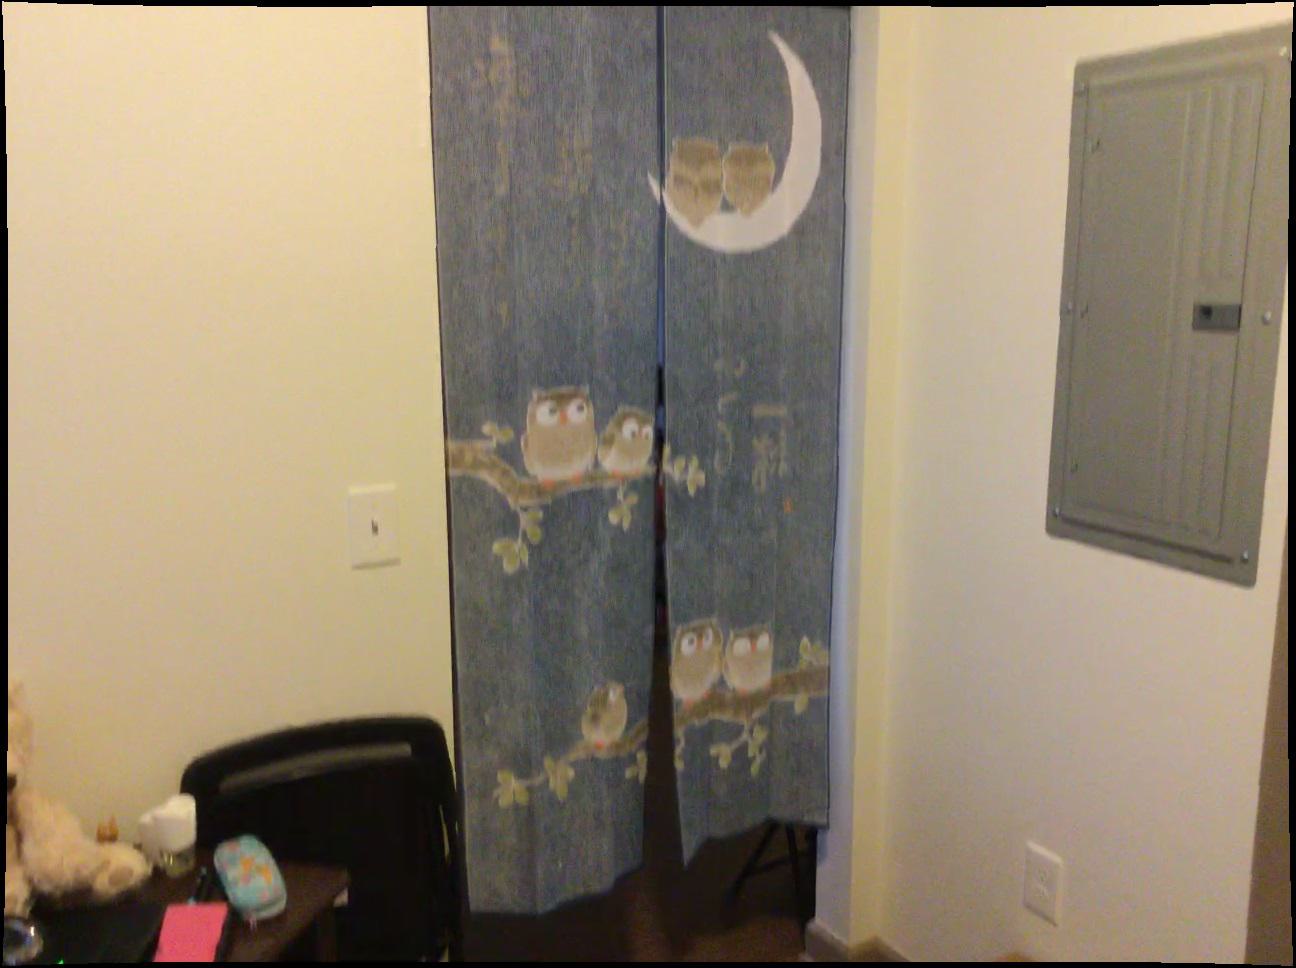
Question: Can the container fit left of the door from the camera's perspective? Final answer should be yes or no.
Answer: Yes